Samuel Bentham

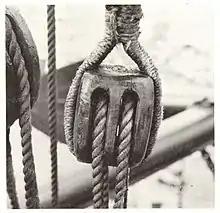
Rigging block from HMS "Victory"

Bentham is credited with helping to revolutionise the production of the wooden pulley blocks used in ships' rigging, devising woodworking machinery to improve production efficiency. Bentham's 1793 patent for woodworking machinery has been called "one of the most remarkable patents ever issued by the British Patent Office". Fifty years later in a woodworking machinery patent case the Crown Judges said "the specification of his patent of 1793 is a perfect treatise on the subject; indeed the only one worth quoting that has to this day been written on the subject".